Earthen floor

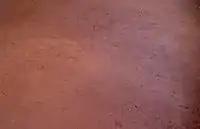
An earthen floor

An earthen floor, also called an adobe floor, is a floor made of dirt, raw earth, or other unworked ground materials. It is usually constructed, in modern times, with a mixture of sand, finely chopped straw and clay, mixed to a thickened consistency and spread with a trowel on a sub-surface such as concrete. Once dry, it is then usually saturated with several treatments of a drying oil.